Tribe (internet)

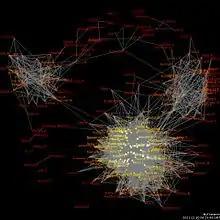
A social network diagram displaying tribes clustered by friendship ties among a set of Facebook users

An internet tribe or digital tribe is a unofficial online community or organization of people who share a common interest, and who are usually loosely affiliated with each other through social media or other Internet routes. The term is related to ""tribe"", which traditionally refers to people closely associated in both geography and genealogy. Nowadays, it is more like a virtual community or a personal network and it is often called global digital tribe. Most anthropologists agree that a tribe is a (small) society that practices its own customs and culture, and that these define the tribe. The tribes are divided into clans, with their own customs and cultural values that differentiate them from activities that occur in 'real life' contexts. People feel more inclined to share and defend their ideas on social networks than they would face to face.